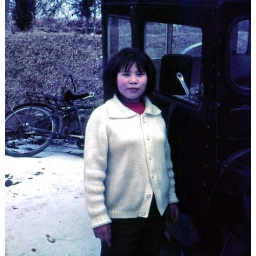
My wife, age 17. Those black jeeps and heavy duty bikes (in the background) were common in the 60s and 70s.